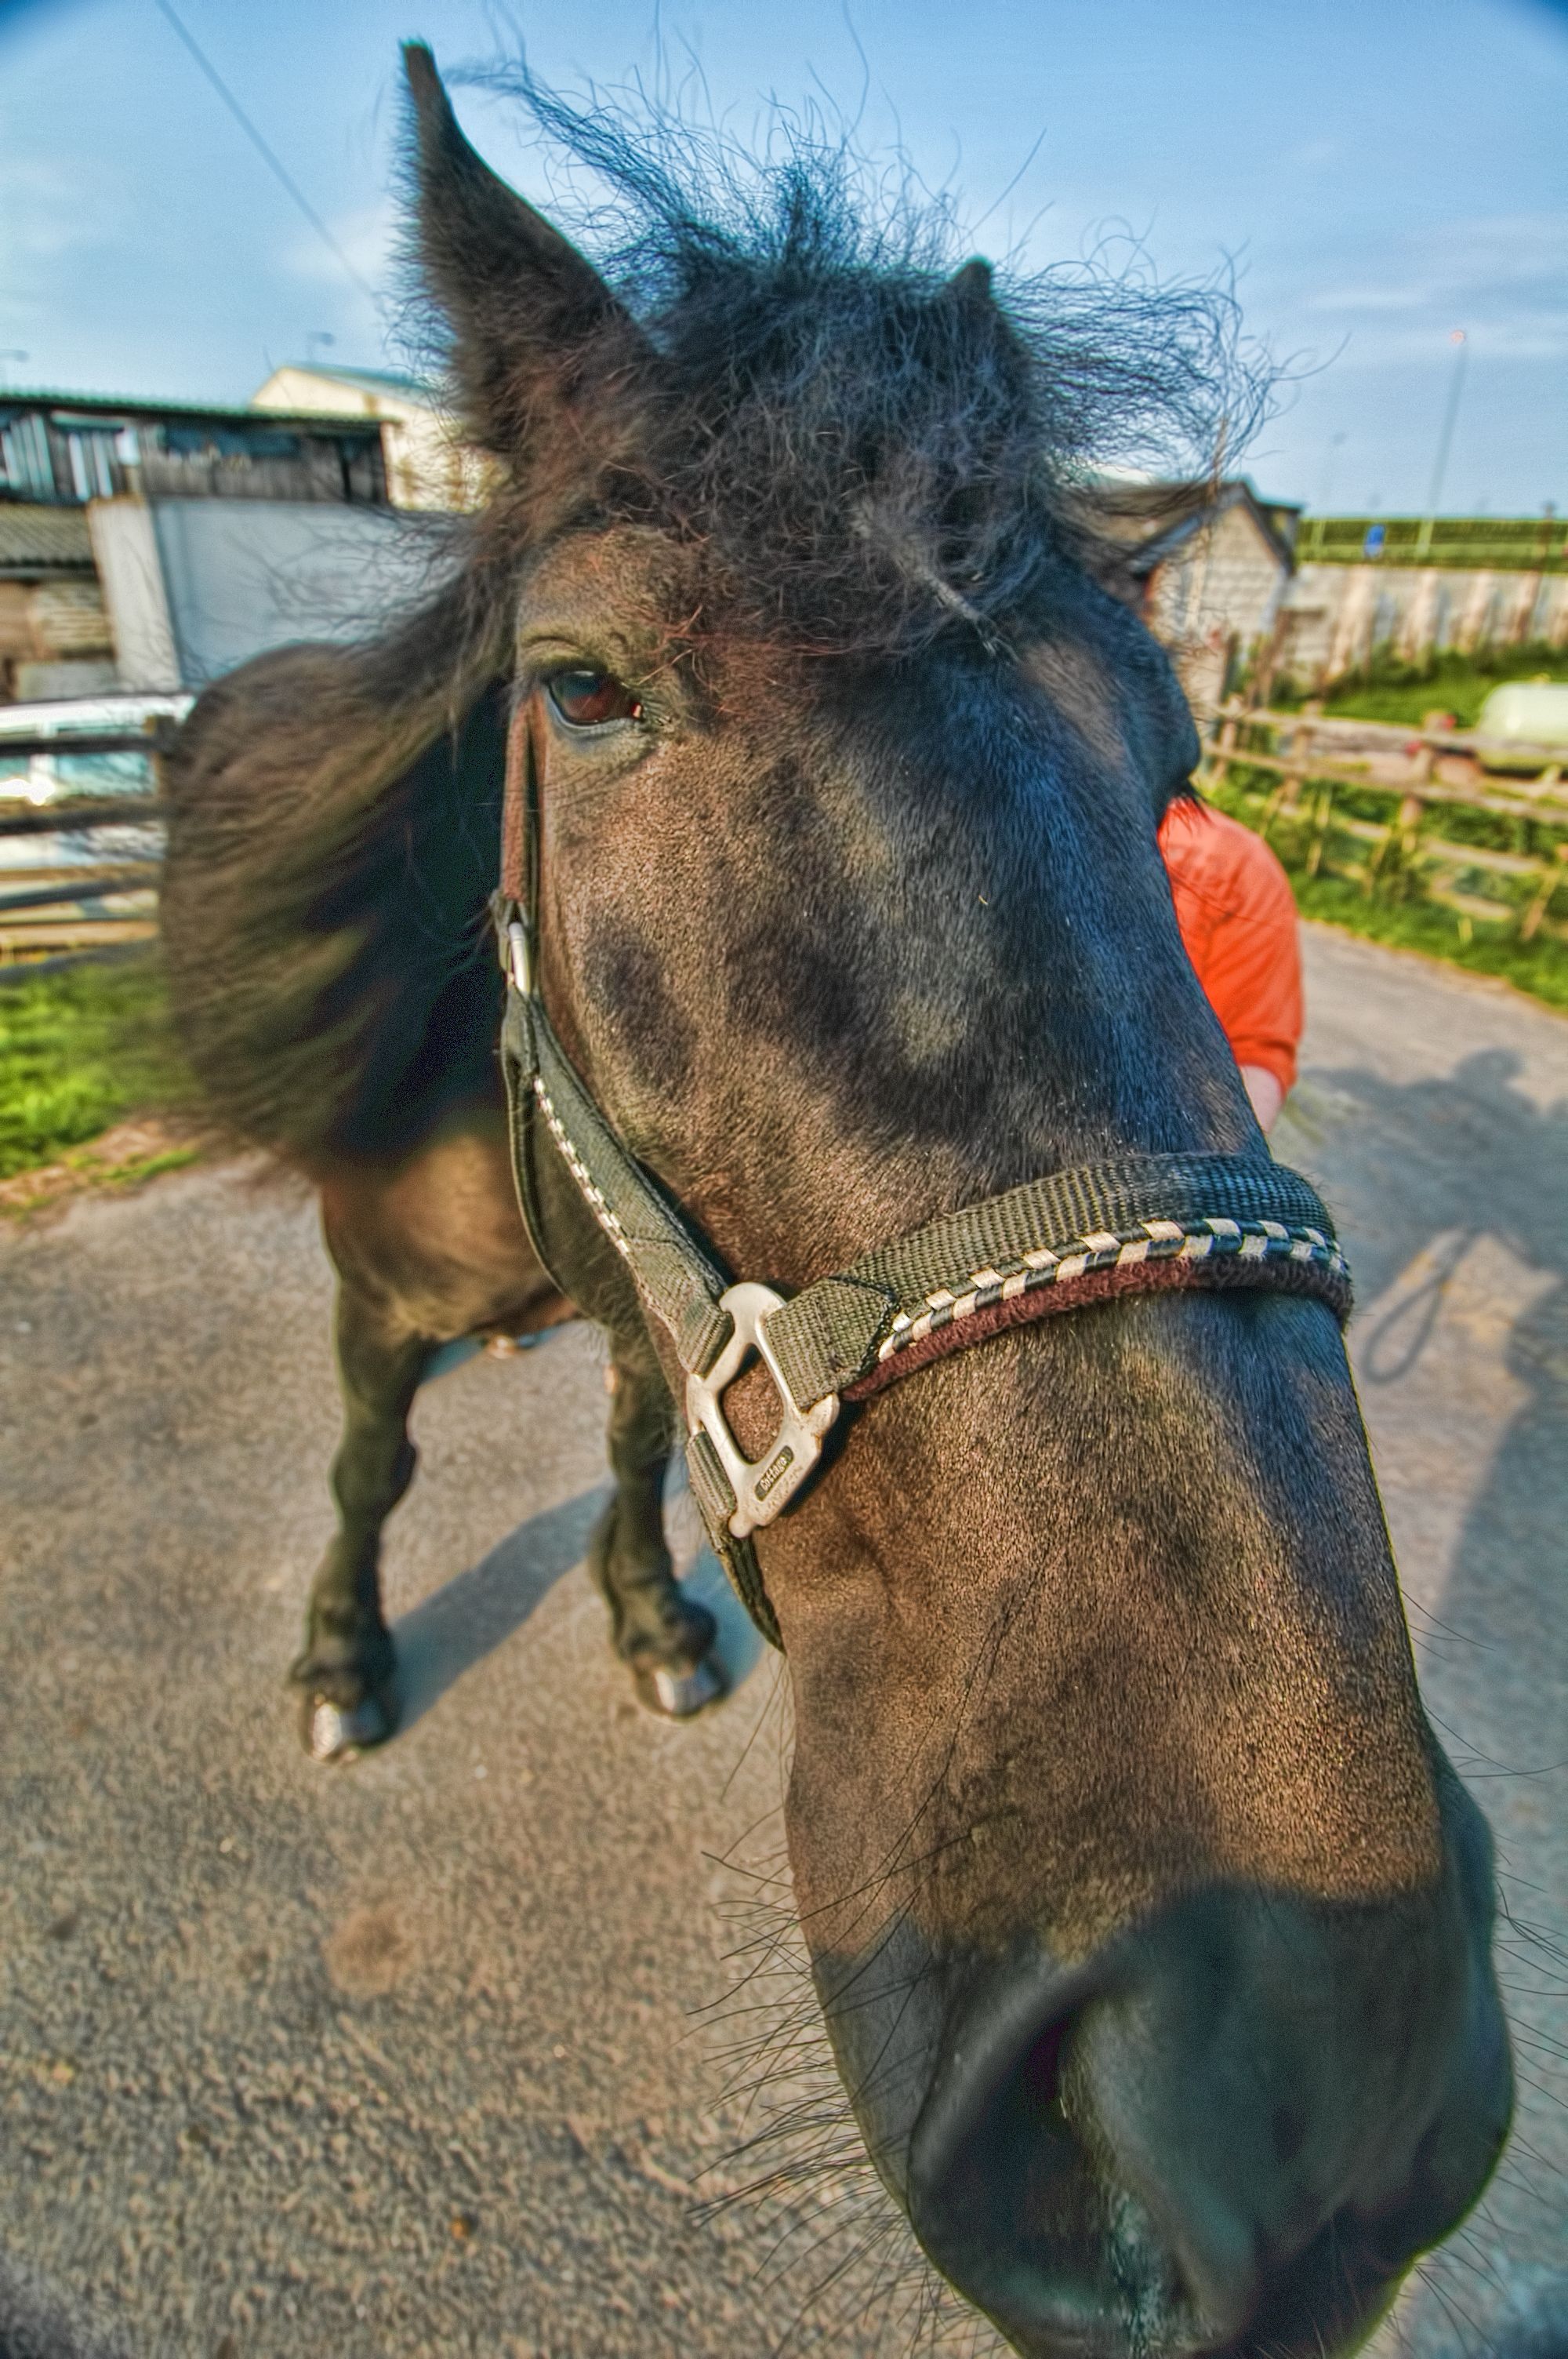
horse, mammal, stallion, mane, bridle, mare, dalesx, halter, pack animal, horse like mammal, mustang horse, horse harness